October 2022 Conservative Party leadership election

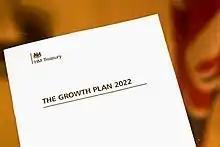

Truss's economic policies, called "Trussonomics", were advocated by the Free Enterprise Group, a group of Thatcherite-leaning Conservative Party MPs founded by Truss in mid-2011. The policies are based upon the principle of reducing the overall tax burden, as part of a model intended to create a high-growth, free-market economy.